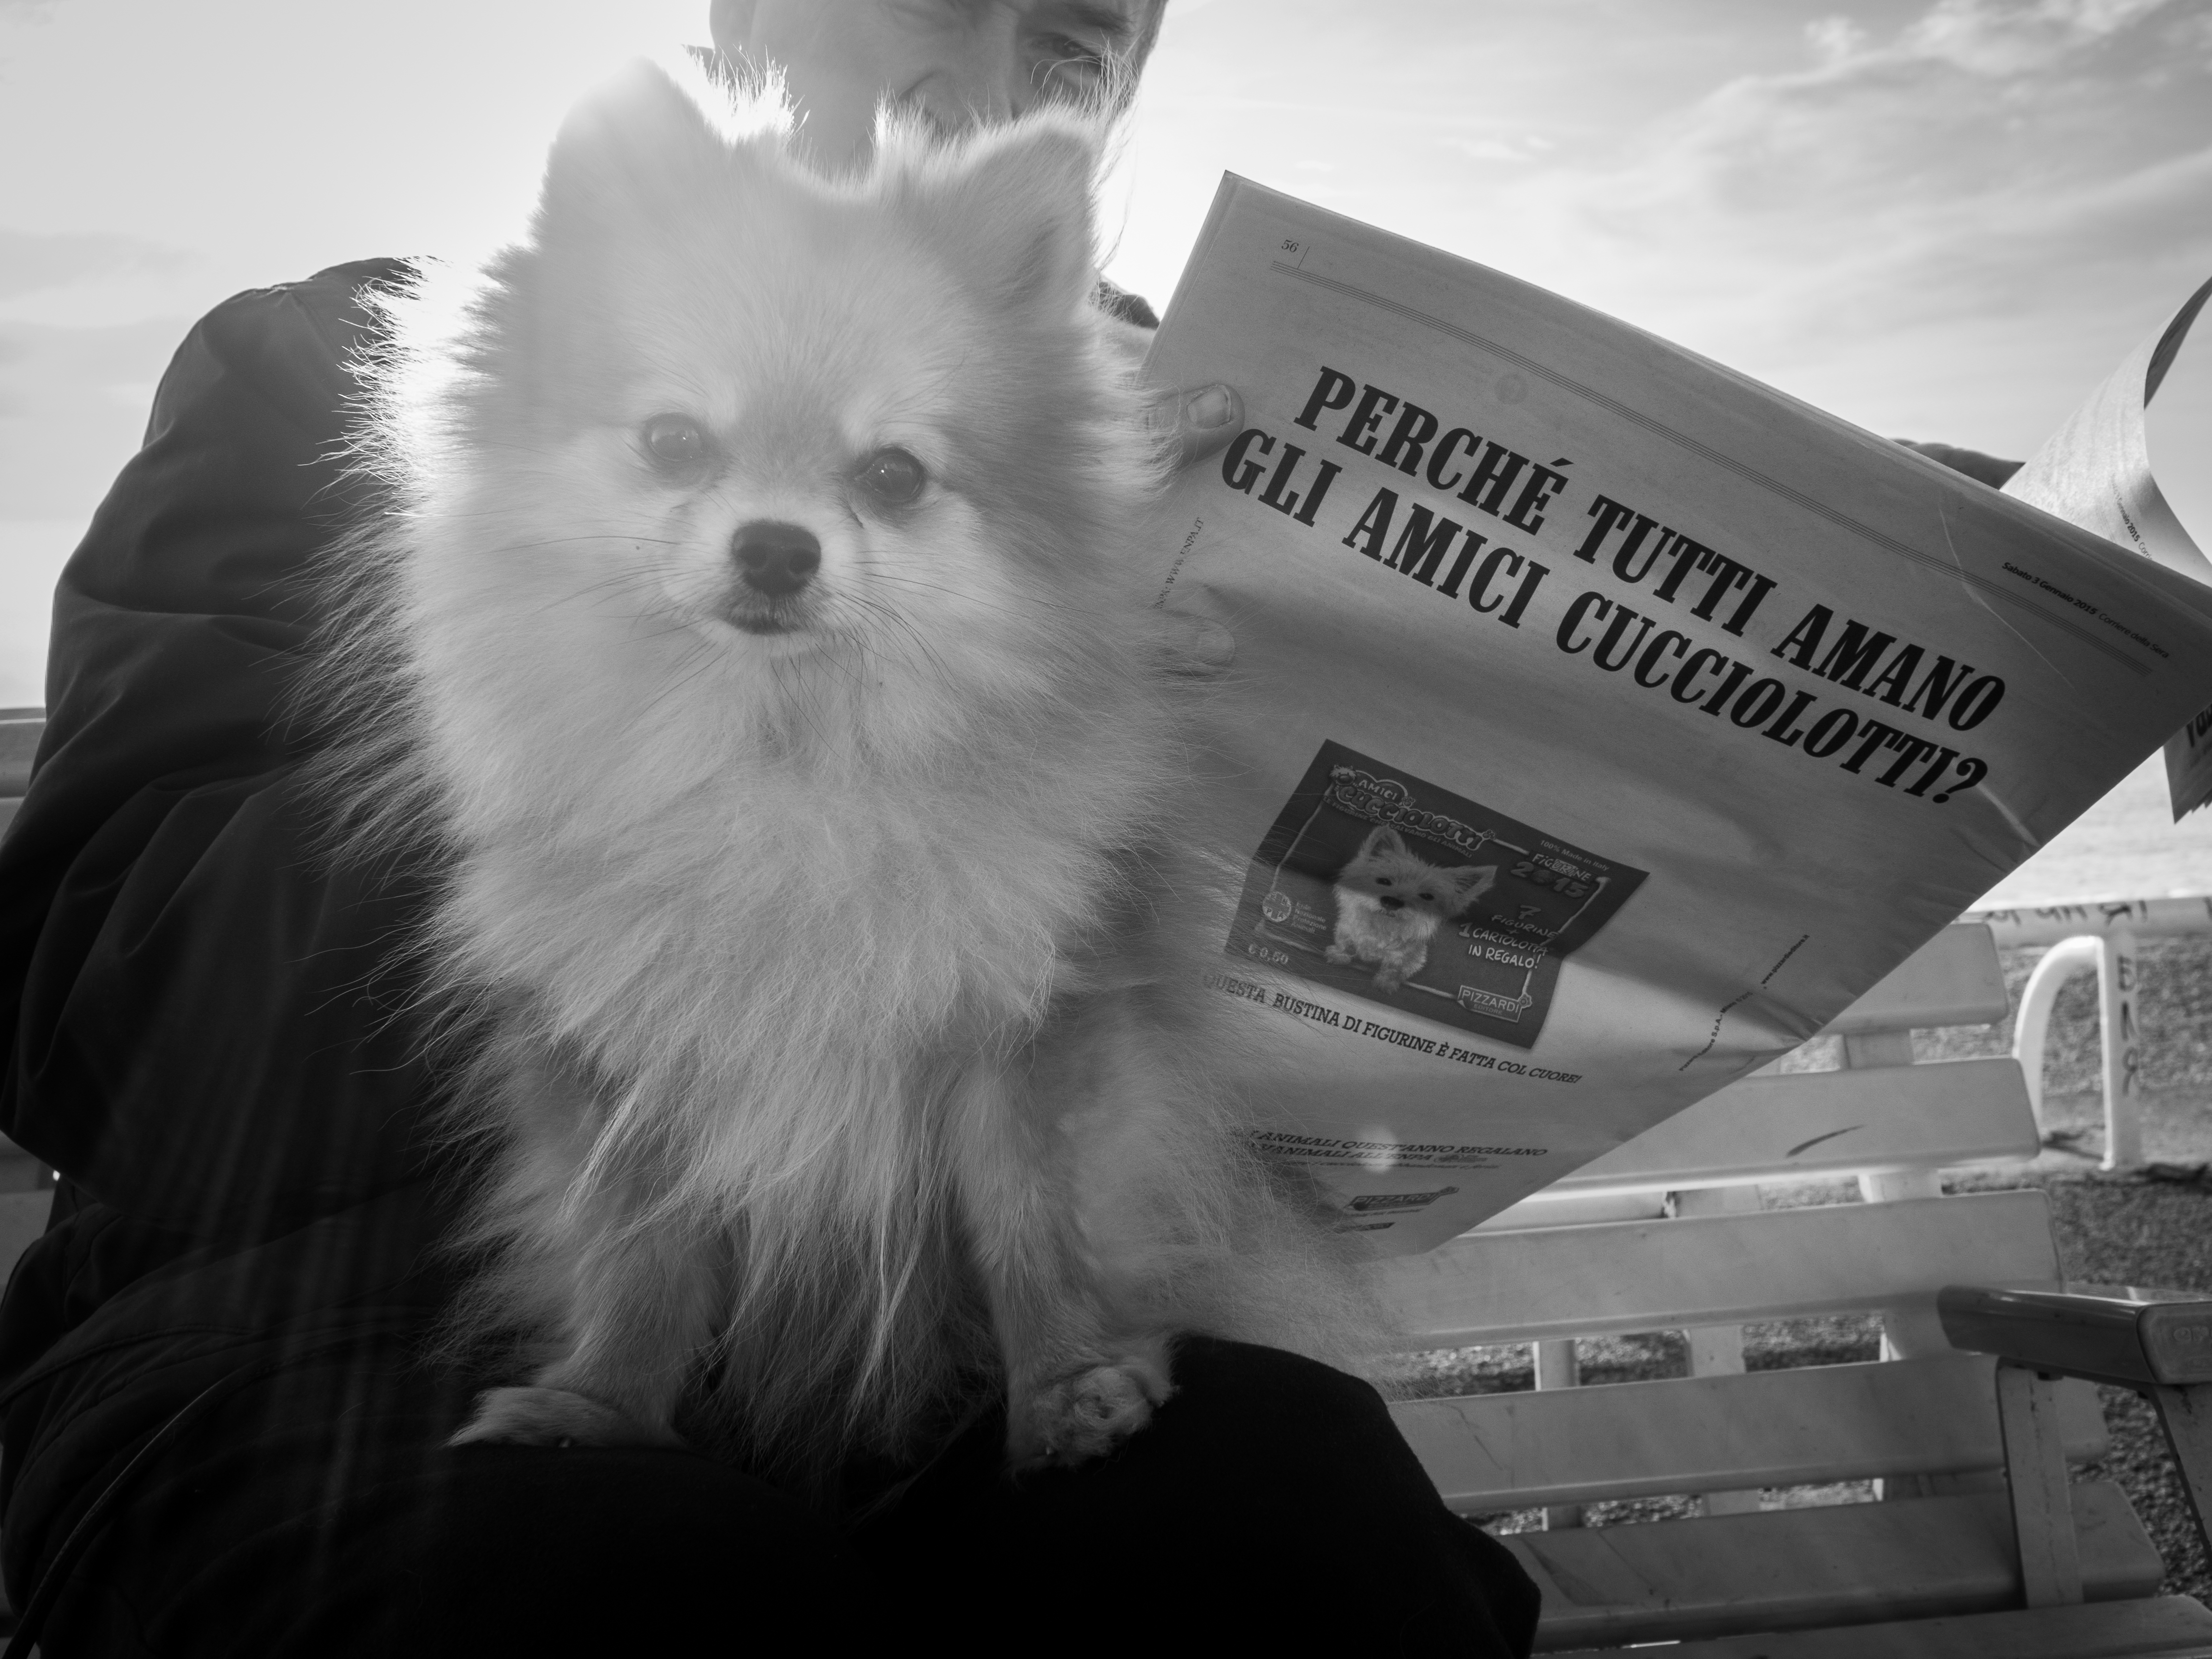
black and white, white, street, photography, dog, mammal, black, monochrome, streetphotography, flickr, thomas, olympus, snapshot, omd, fuji, leica, pomeranian, monochrom, leuthard, hcb, thomasleuthard, monochrome photography, dog like mammal